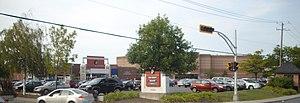
La Place Rosemère est un centre commercial de la région métropolitaine de Montréal au Québec. Il est situé à l'intersection de l'autoroute 640 et du boulevard Curé-Labelle, dans la ville de Rosemère.